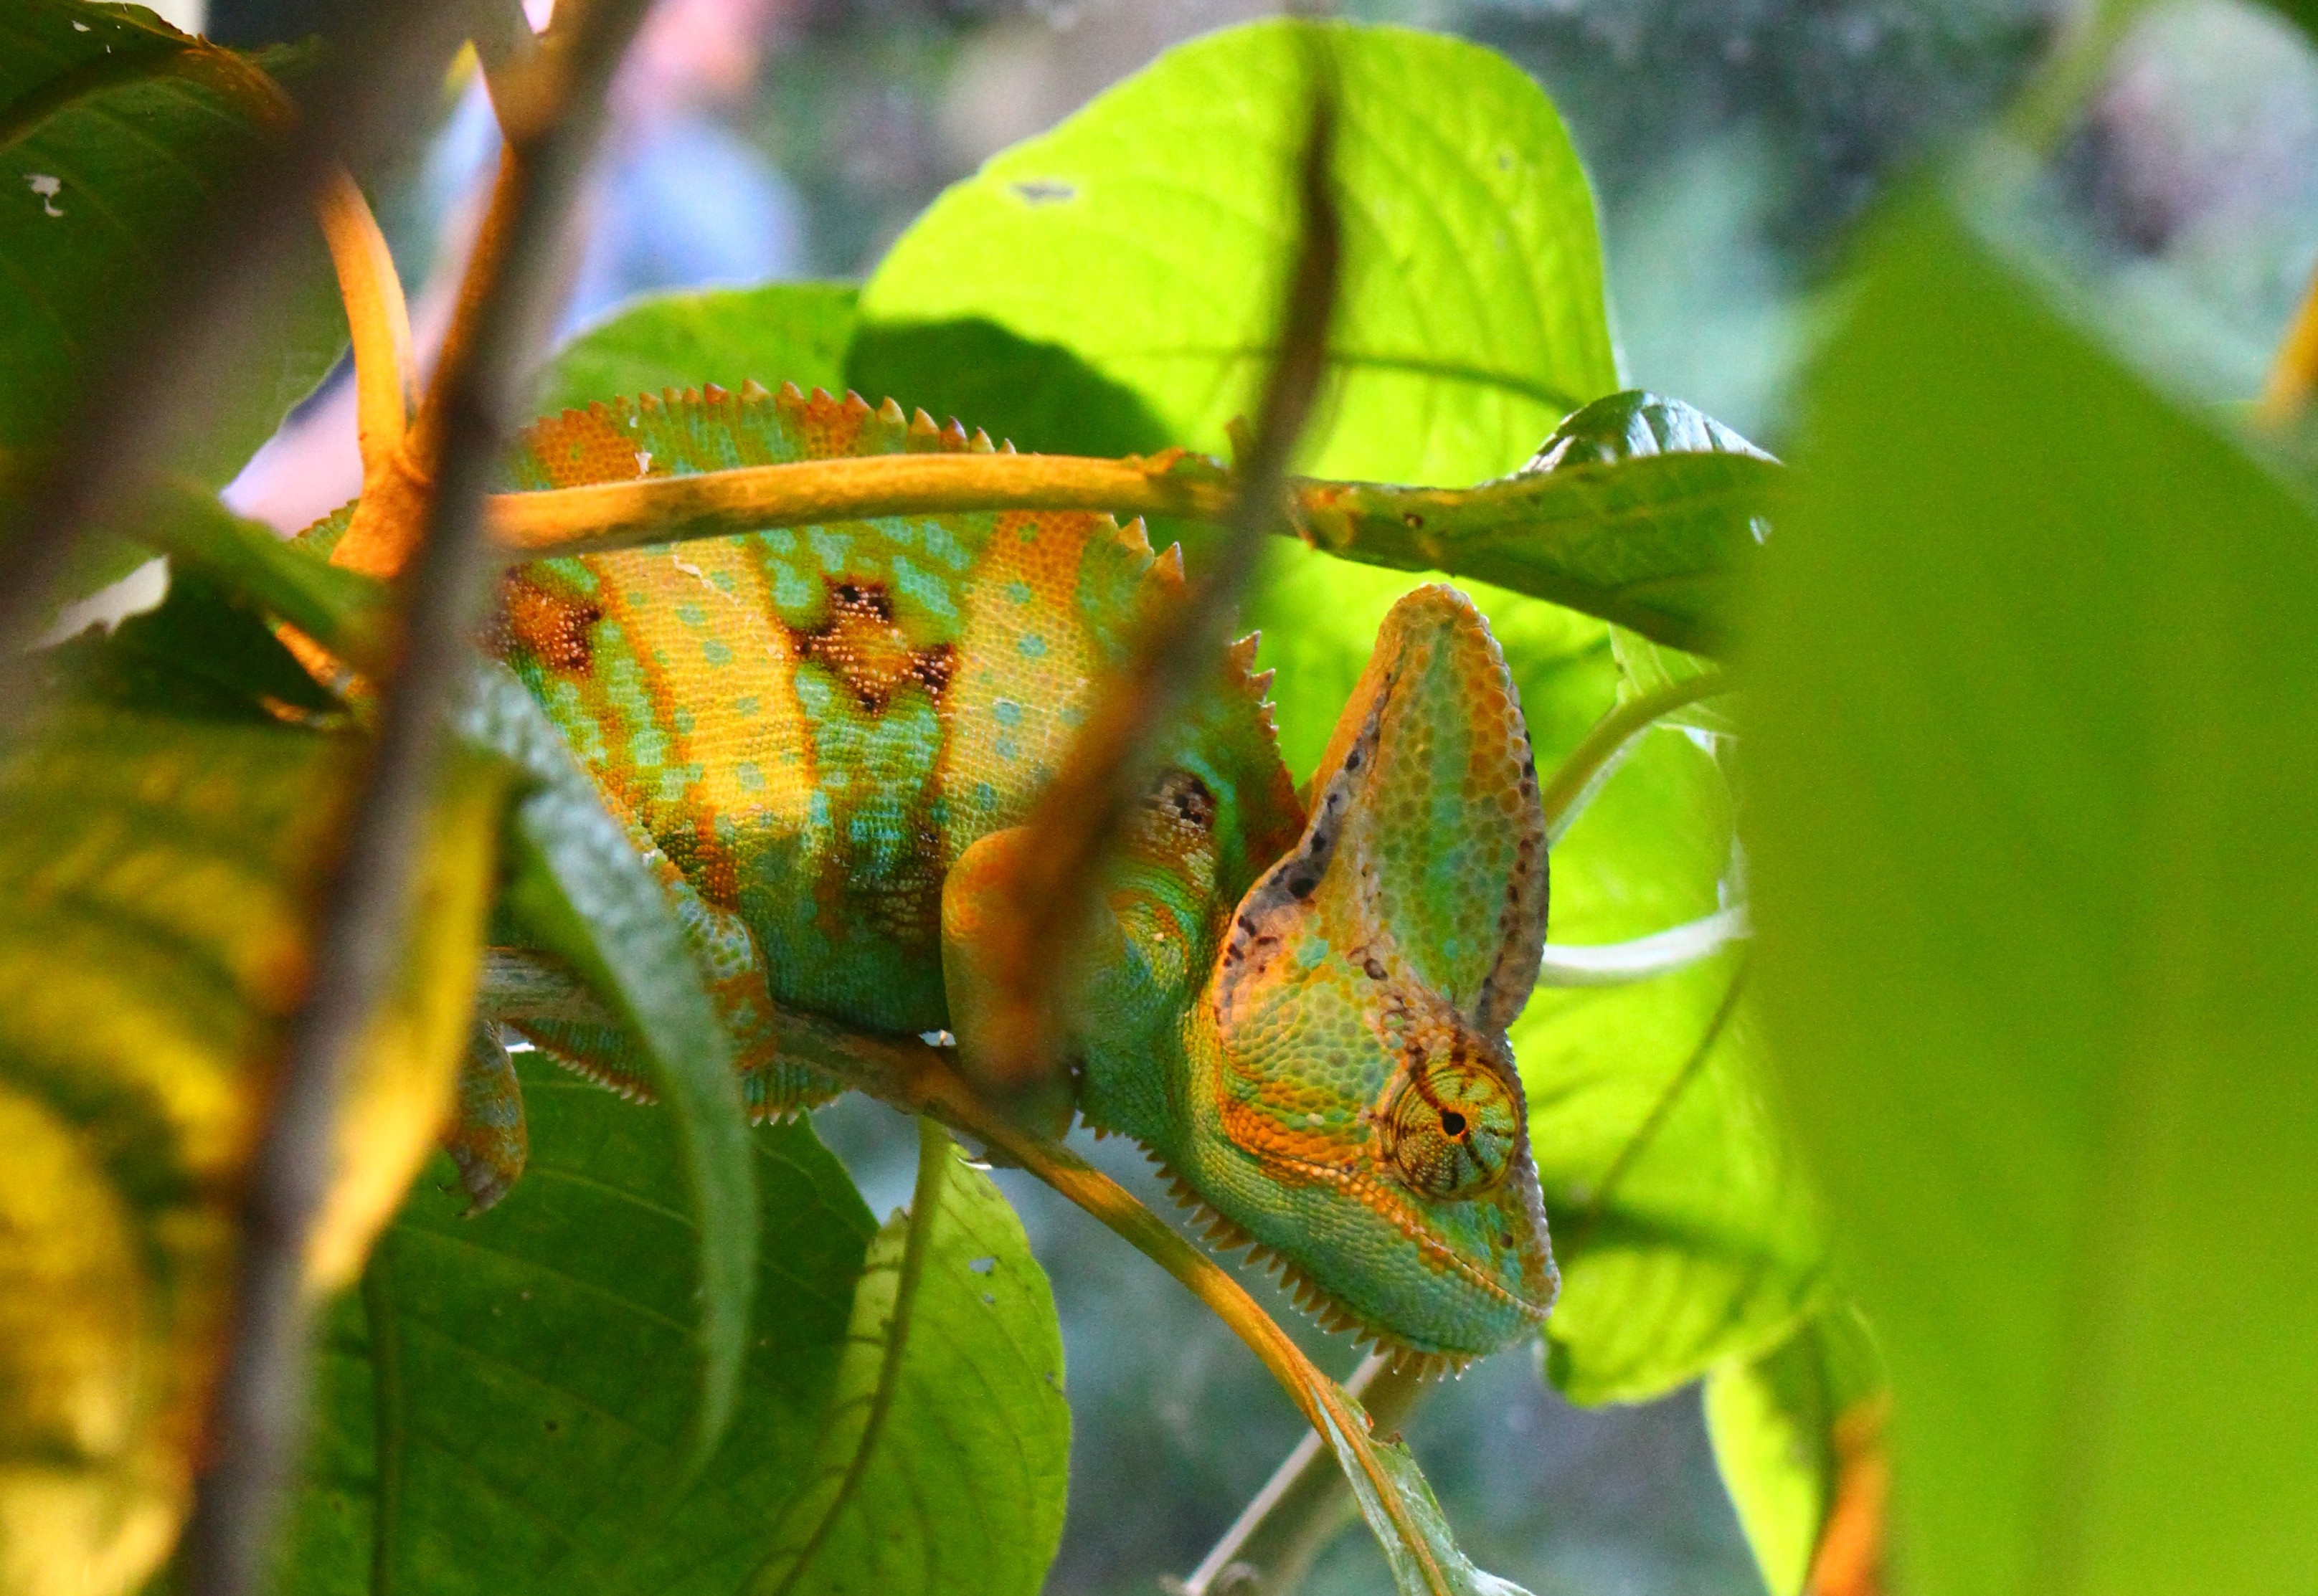
nature, branch, plant, photography, leaf, flower, animal, wild, zoo, food, green, produce, insect, natural, botany, flora, fauna, lizard, invertebrate, close up, chameleon, tropics, iguania, macro photography